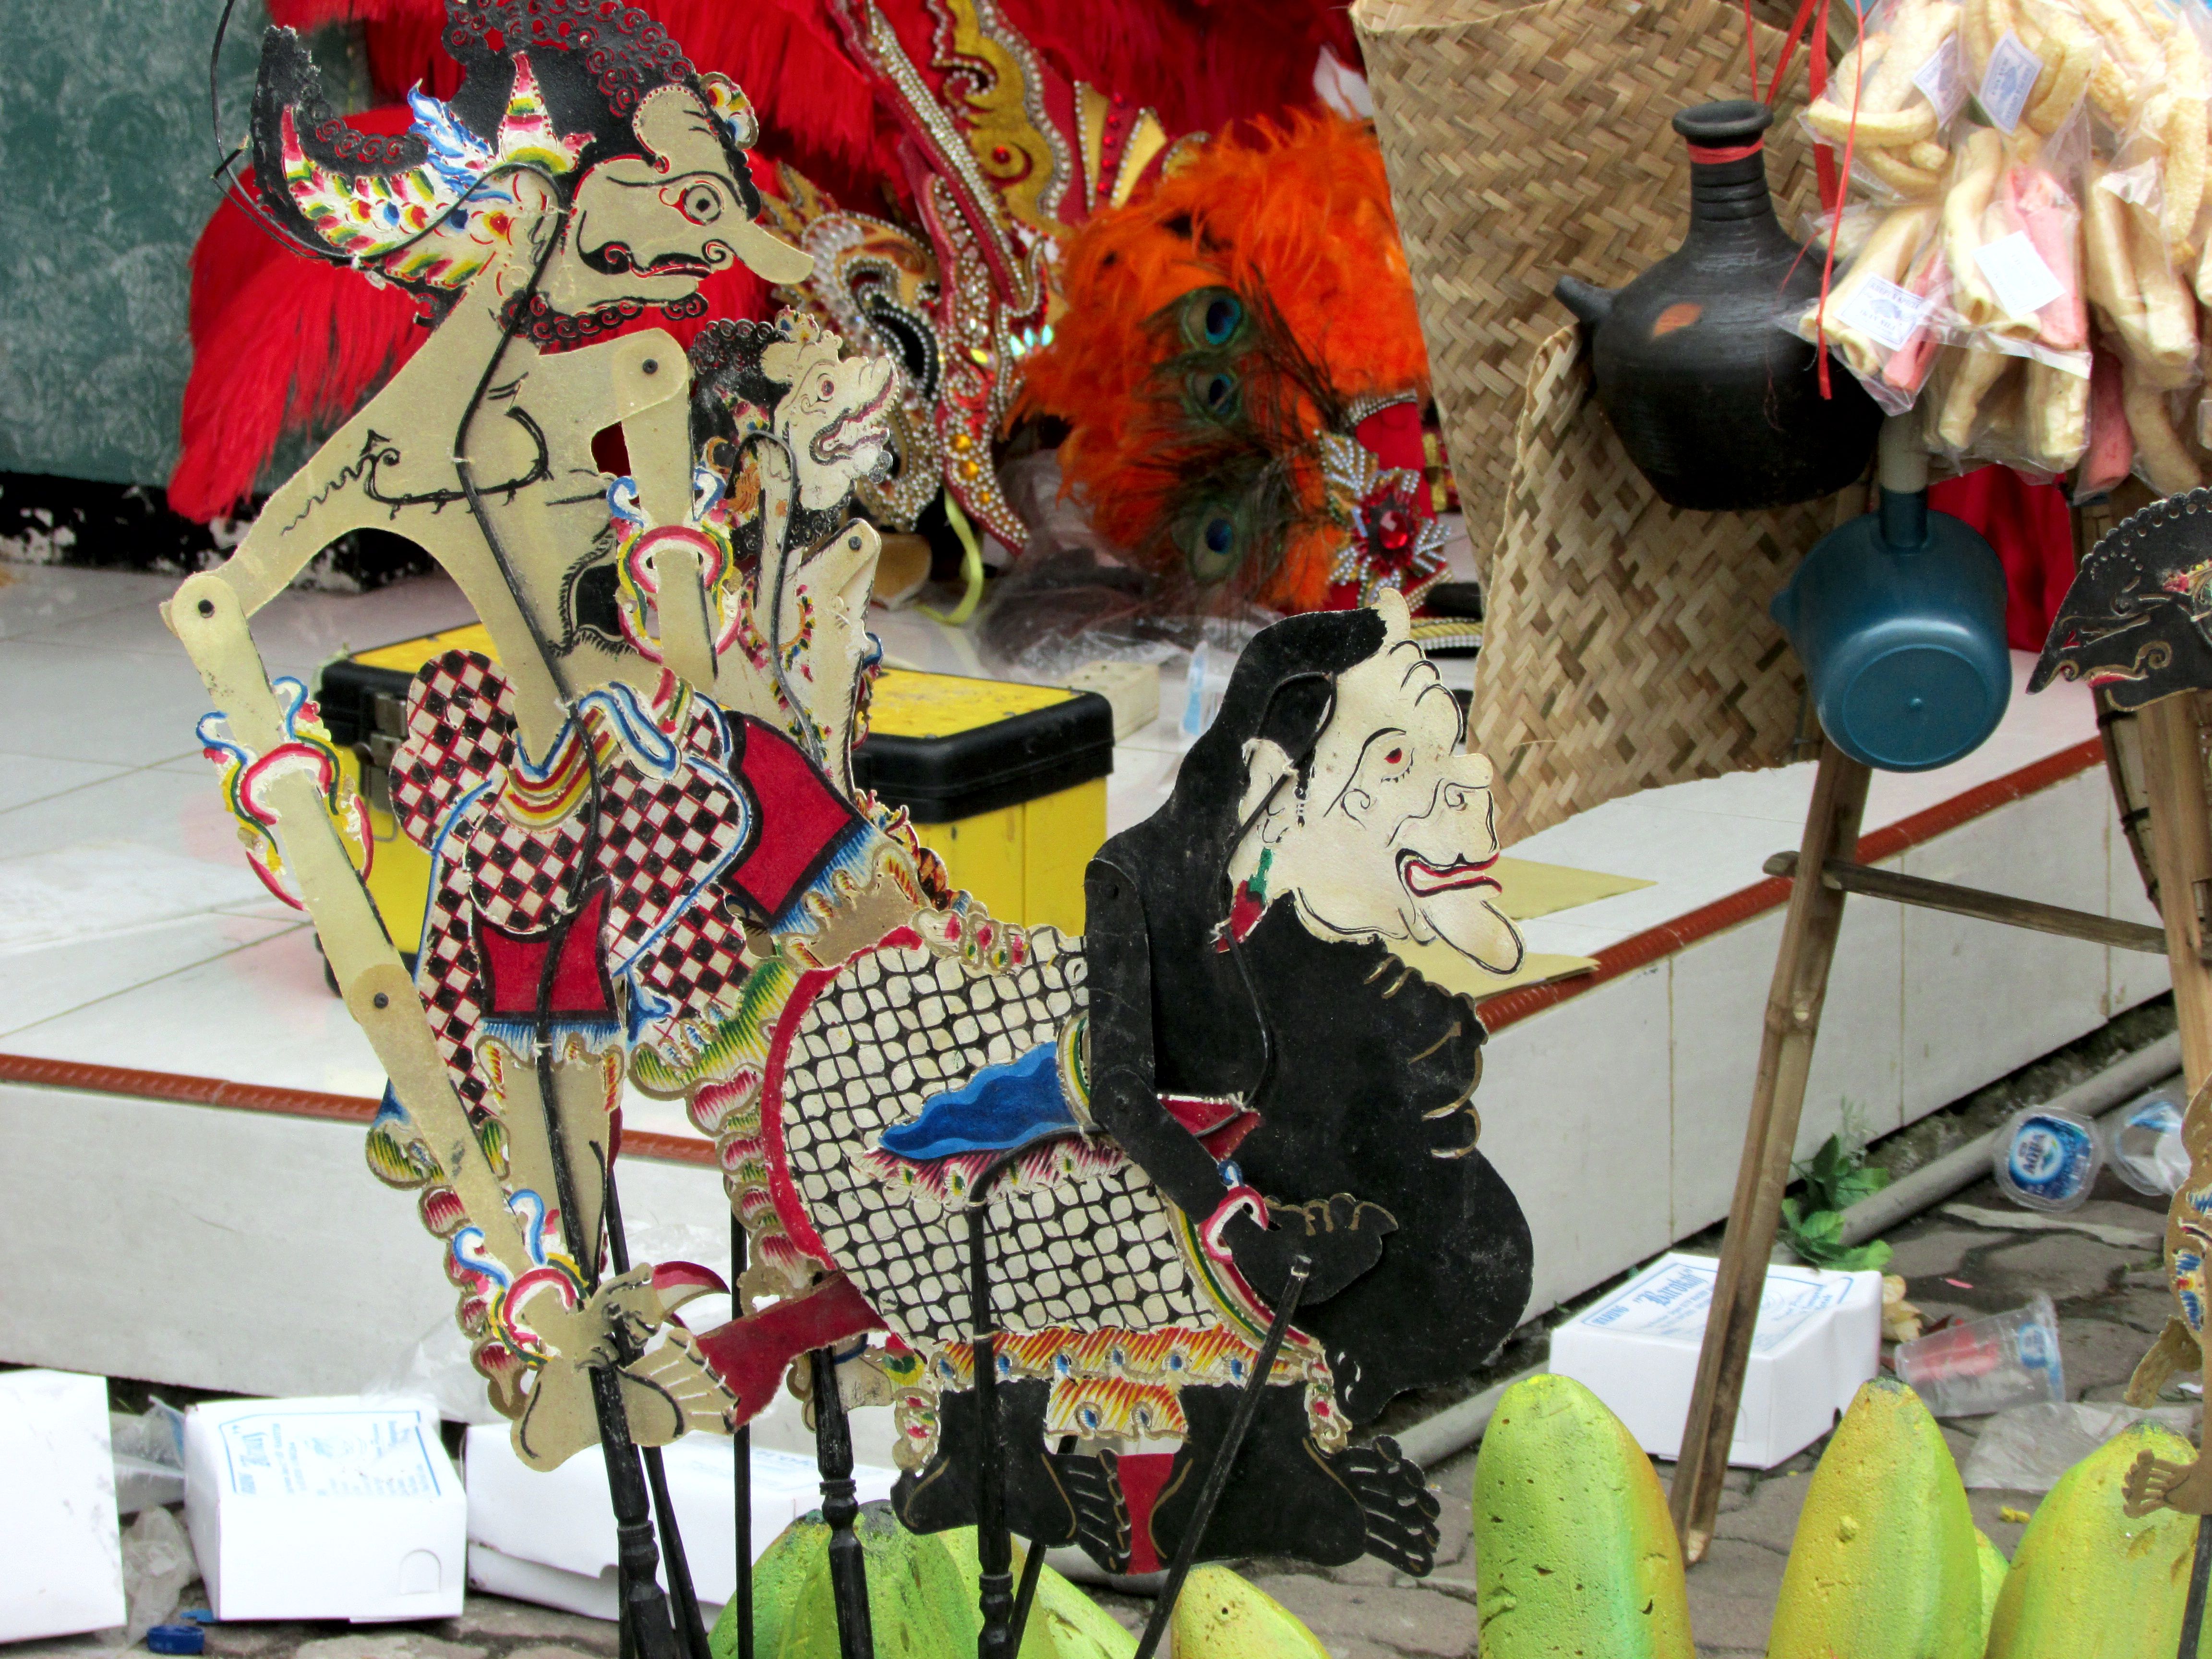
cultural parade, art, tradition, carnival